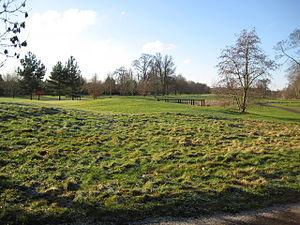
La seconde bataille de Newbury a lieu le 27 octobre 1644, à Speen, près de Newbury dans le Berkshire. Elle se déroule près du site de la Première bataille de Newbury qui s'est accomplie en septembre de l'année précédente.